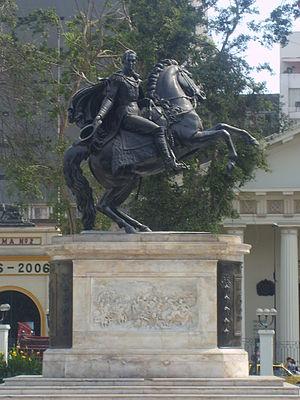
Cette page recense les statues équestres de Simón Bolívar.
La fonderie royale de Munich est une fonderie d'art coulant exclusivement du bronze qui exista entre 1822 et 1931. Beaucoup de statues de Munich et de ses environs y ont été réalisées.